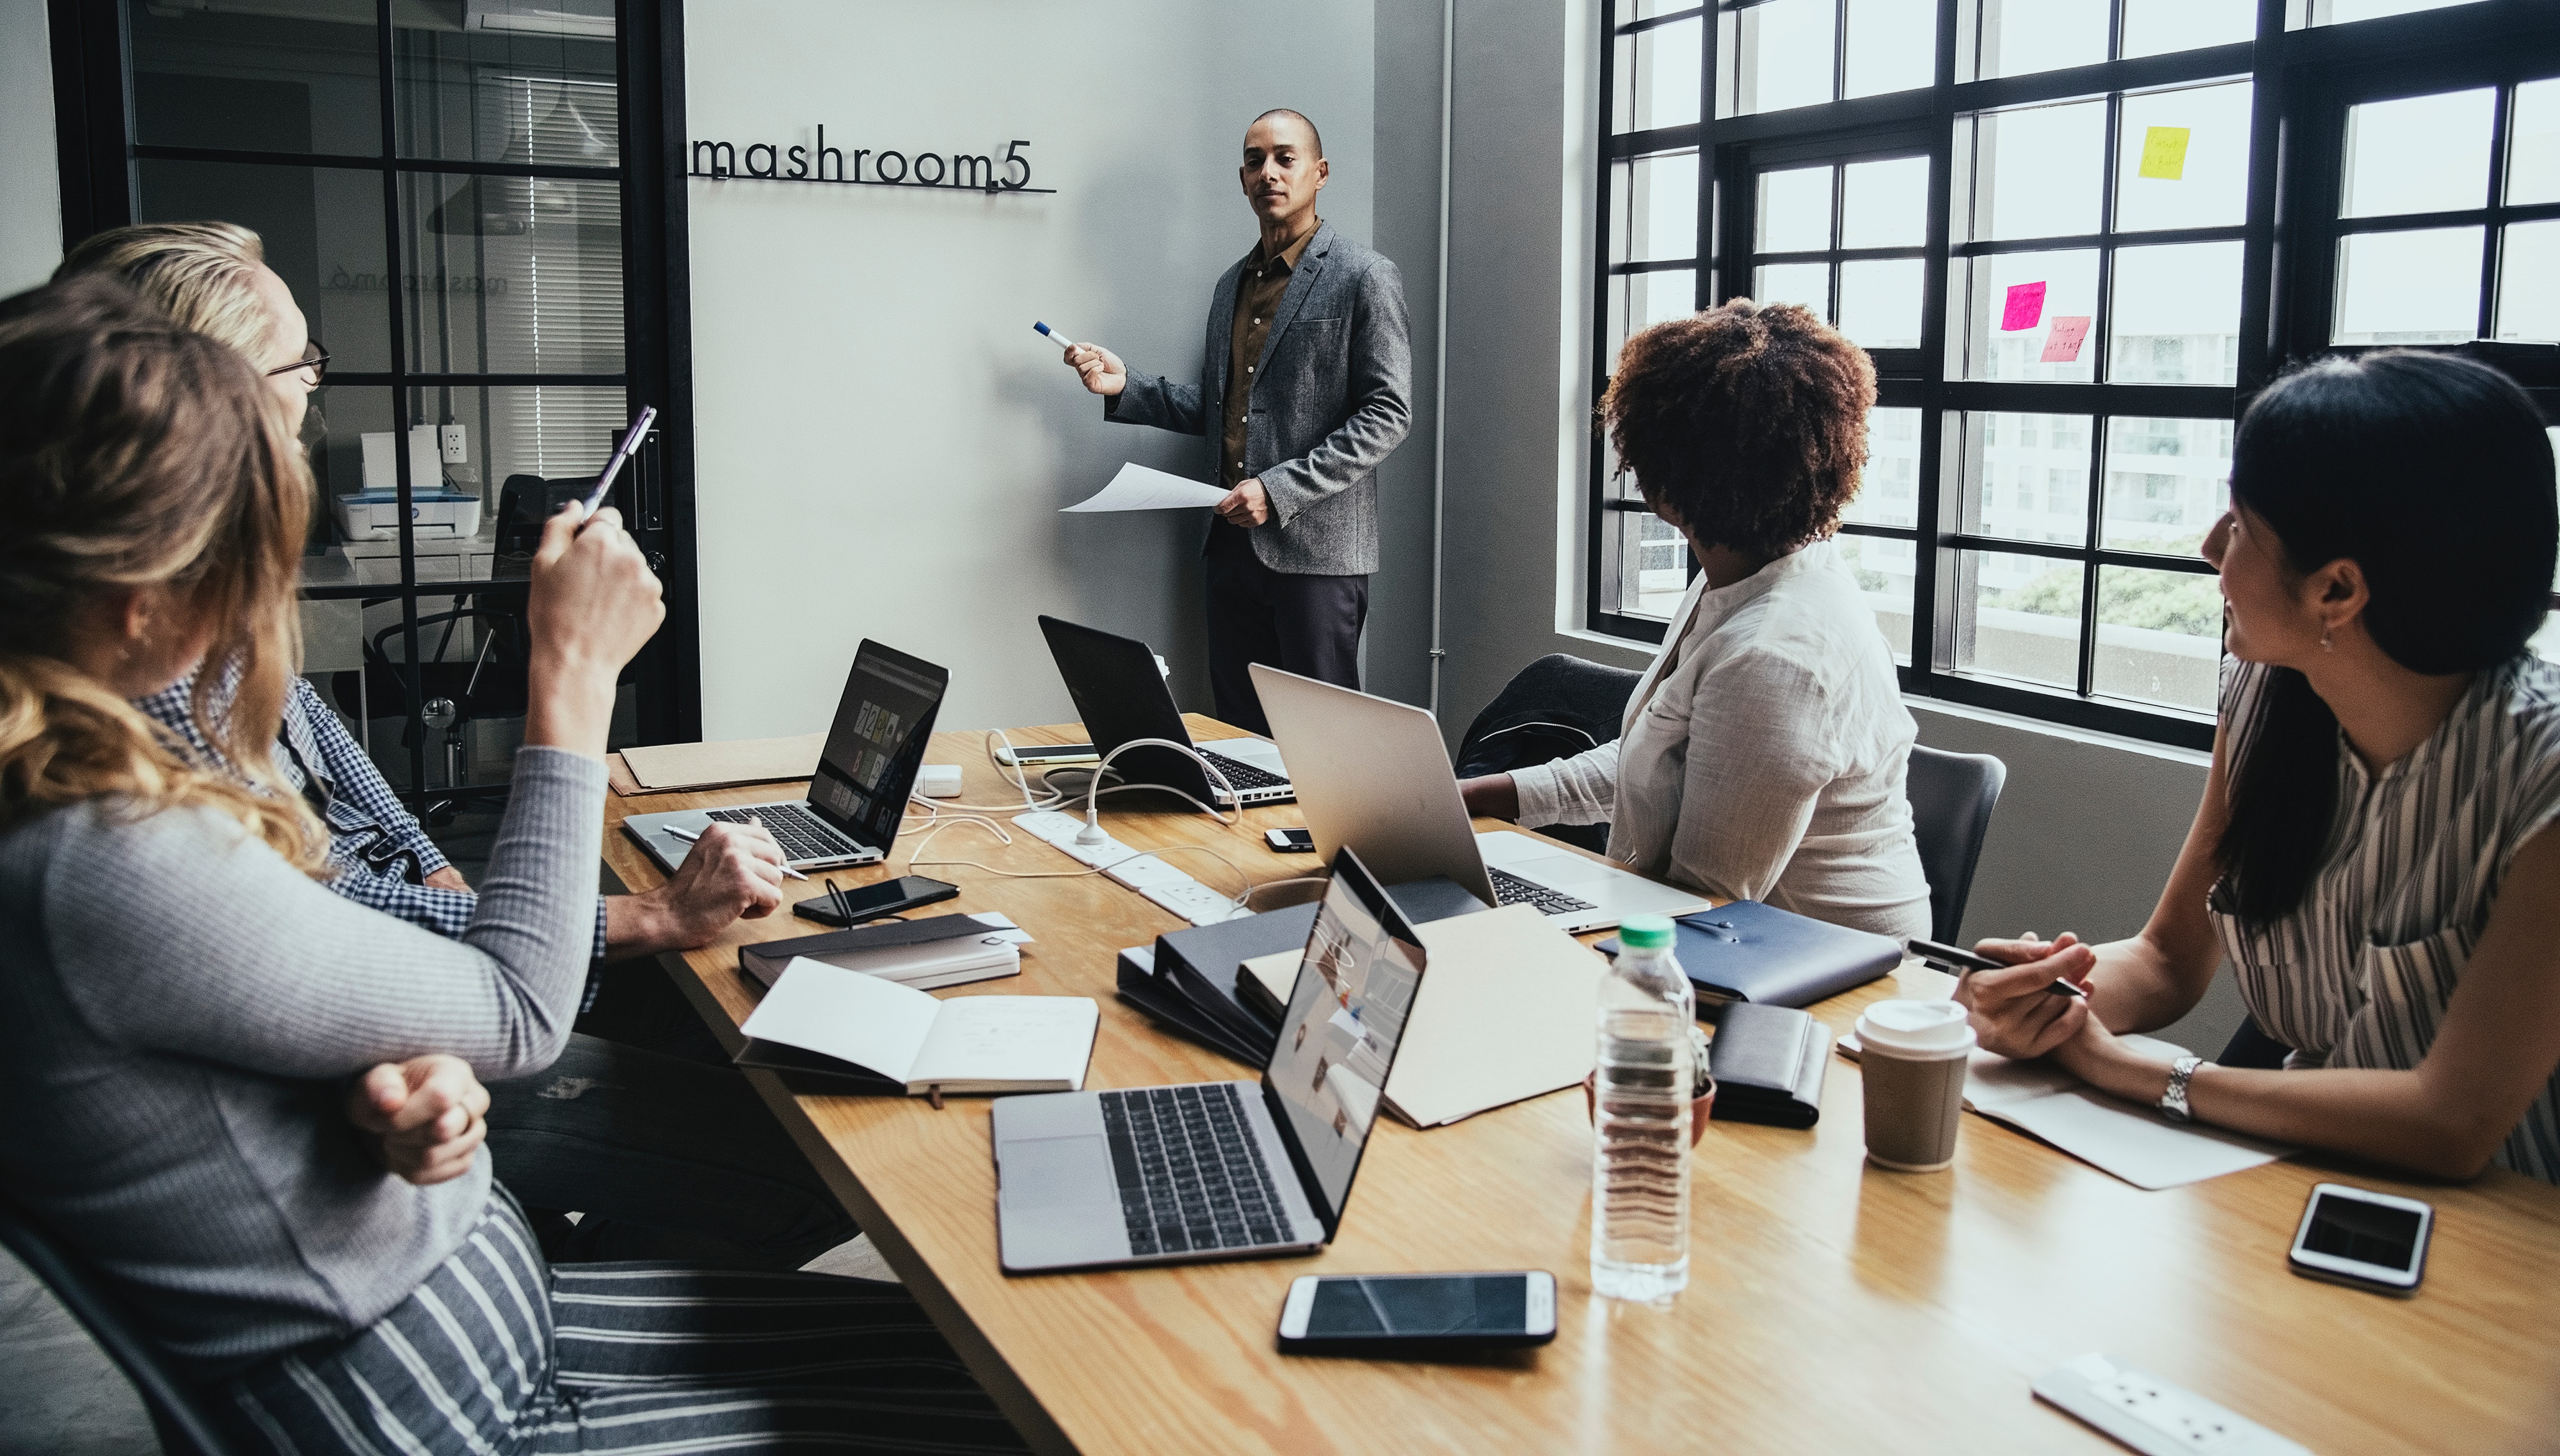
job, collaboration, design, event, office, white collar worker, learning, interior design, adaptation, employment, architecture, businessperson, meeting, management, conversation, training, classroom, company, team, software engineering, business, building